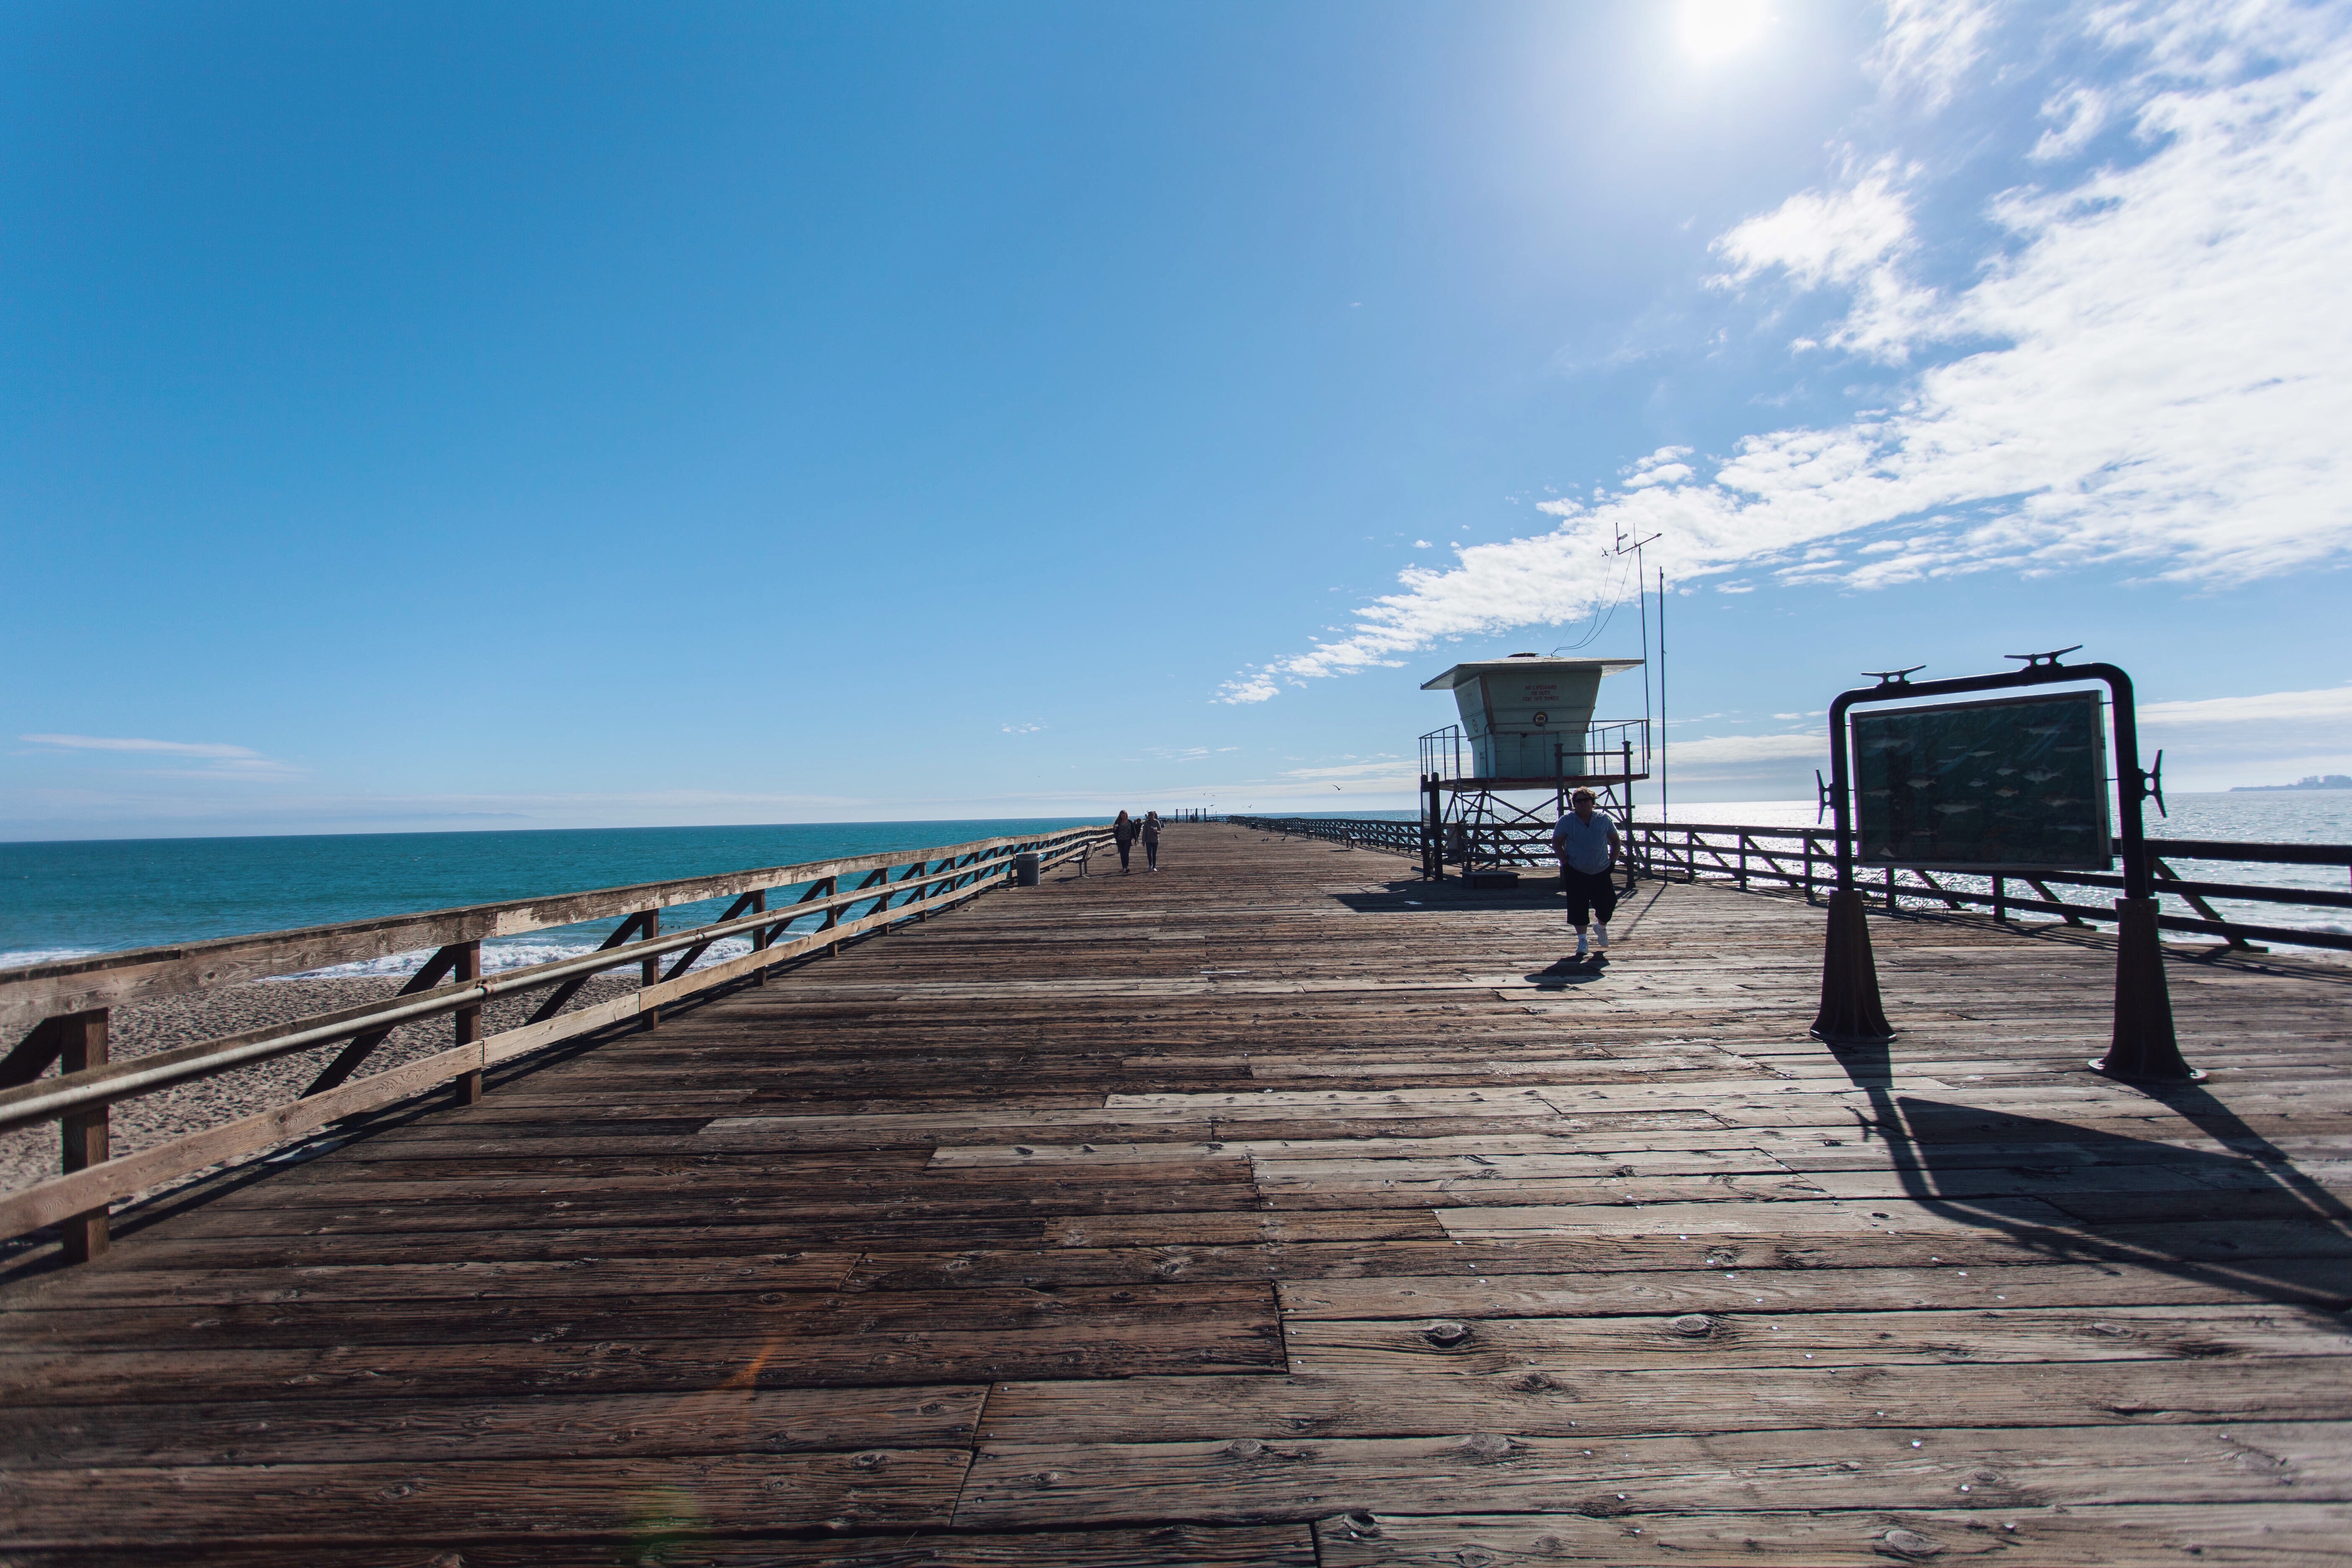
beach, sea, coast, ocean, horizon, dock, sky, boardwalk, wood, shore, pier, walkway, vacation, bay, body of water